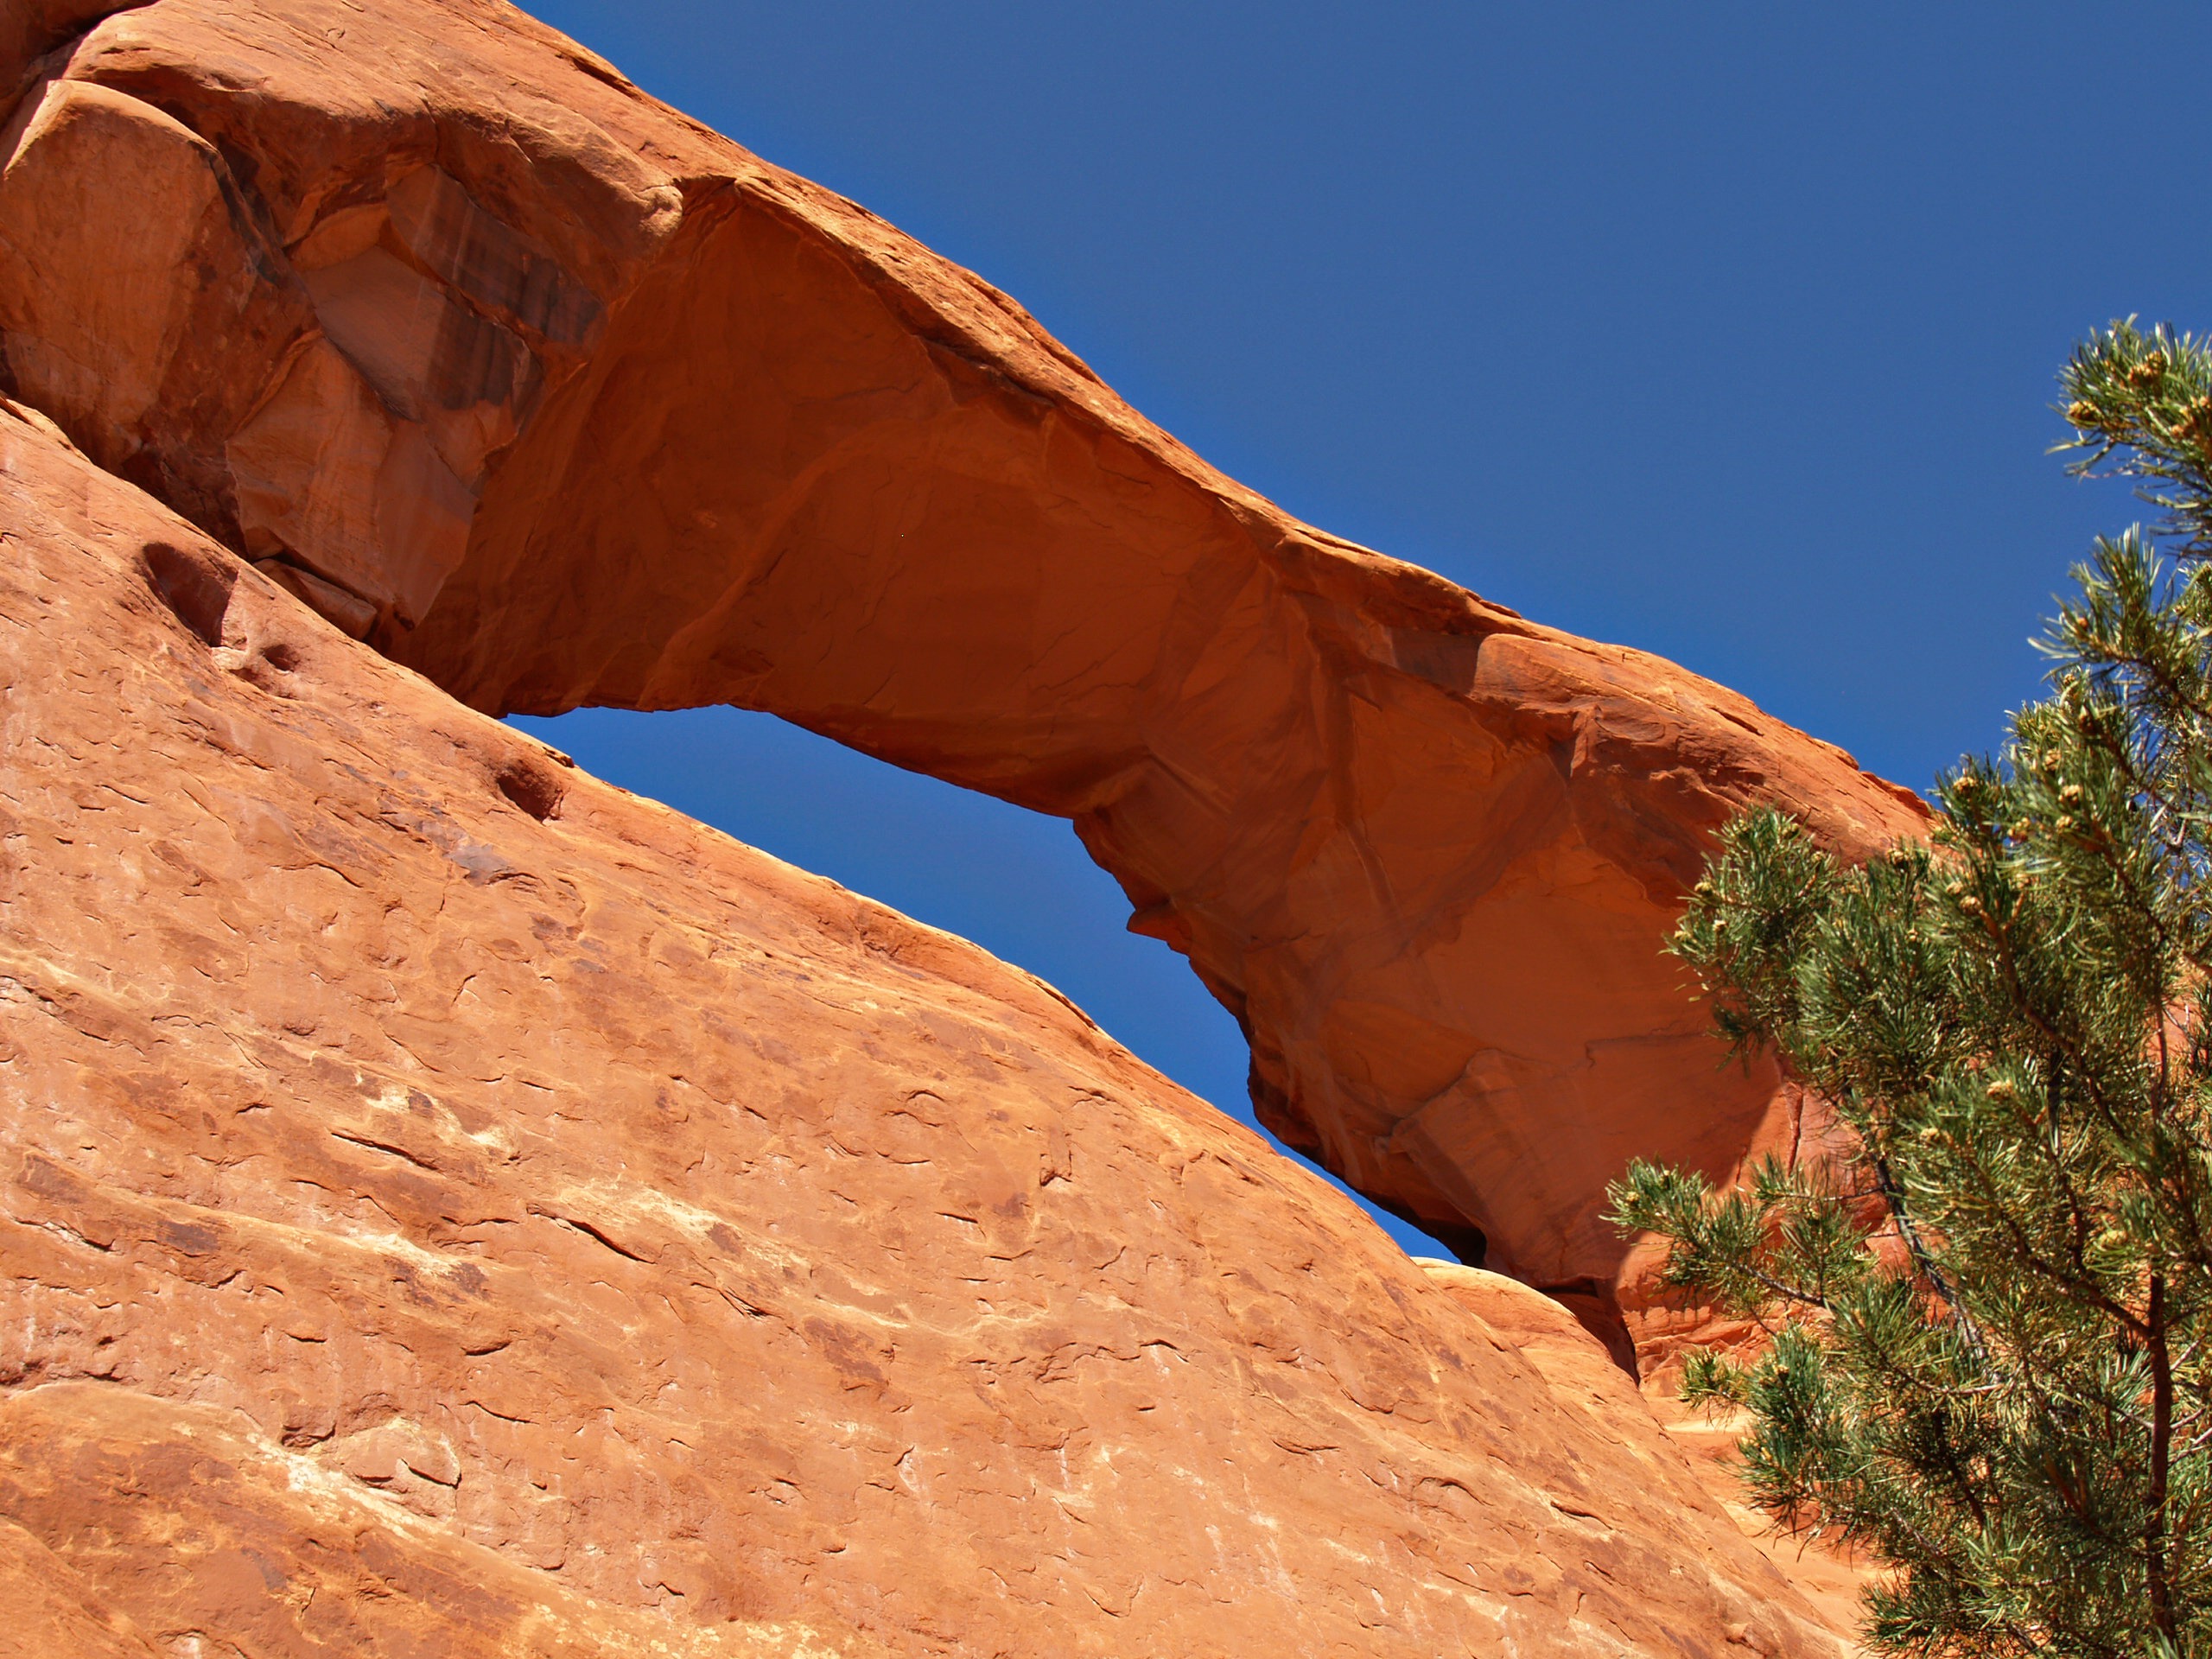
landscape, nature, rock, wilderness, mountain, desert, valley, formation, cliff, arch, red, canyon, terrain, national park, material, erosion, geology, badlands, plateau, arches national park, wadi, landform, natural environment, geographical feature, mountainous landforms, wilson arch